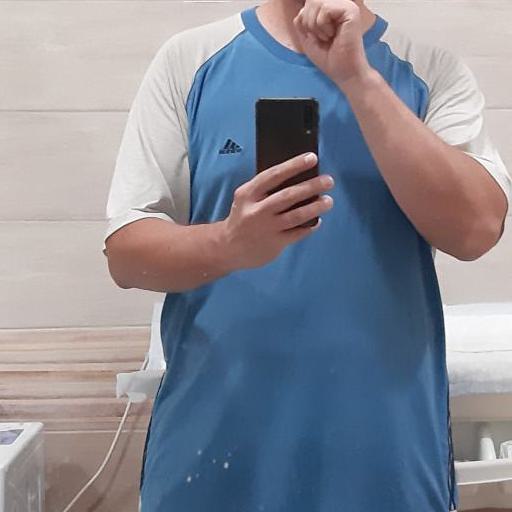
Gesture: no_gesture